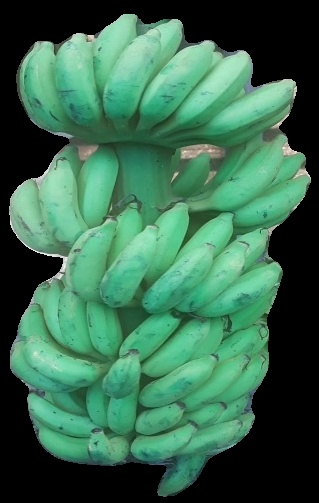
Variety: elakki-bale
Grade: grade2